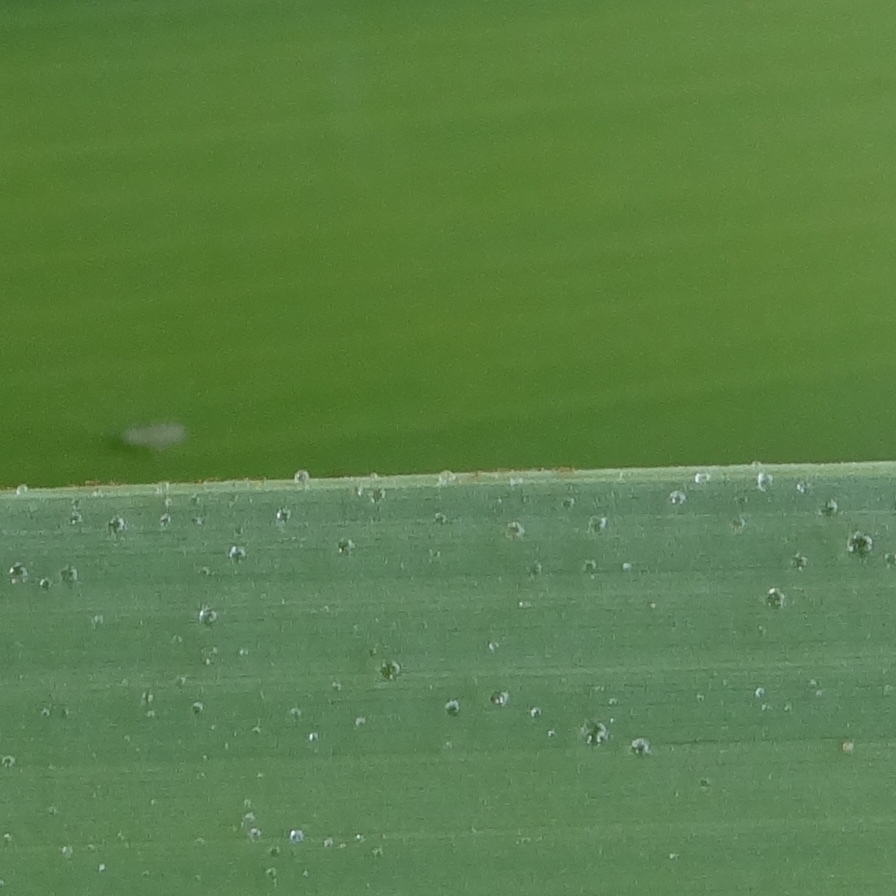
Label: Bug